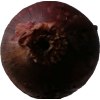
Label: red_onion